Cathedral Basilica of Our Lady

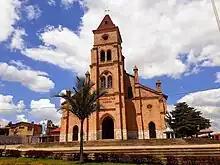
Kiliziya ya KABGAYI

The Cathedral Basilica of Our Lady is a Roman Catholic cathedral and minor basilica dedicated to the Blessed Virgin Mary located in Kabgayi, Rwanda. The basilica is the seat of the Diocese of Kabgayi. The basilica was dedicated on October 22, 1992.